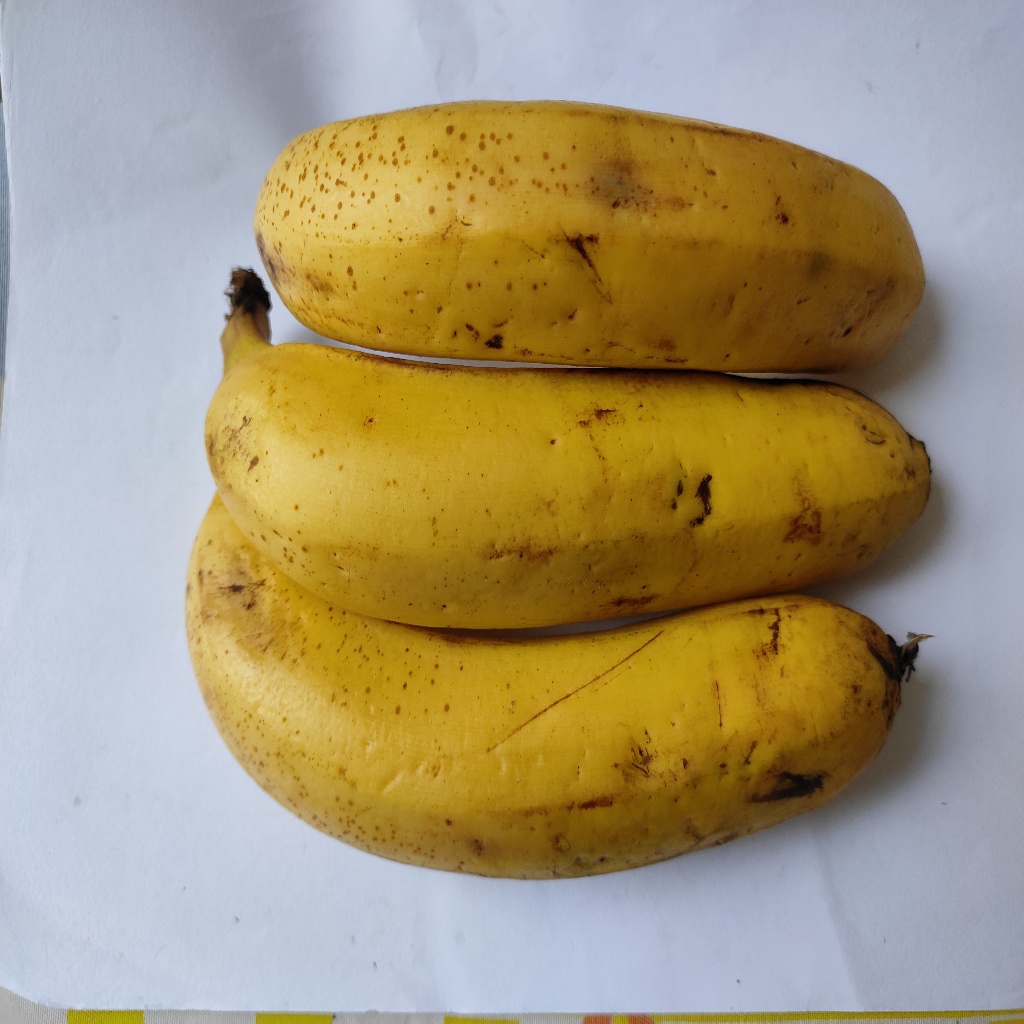
Crop: banana
Quality class: Class_A